1989 Busch 500

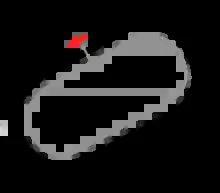
The layout of Bristol Motor Speedway, the venue where the race was held.

The Bristol Motor Speedway, formerly known as Bristol International Raceway and Bristol Raceway, is a NASCAR short track venue located in Bristol, Tennessee. Constructed in 1960, it held its first NASCAR race on July 30, 1961. Despite its short length, Bristol is among the most popular tracks on the NASCAR schedule because of its distinct features, which include extraordinarily steep banking, an all concrete surface, two pit roads, and stadium-like seating. It has also been named one of the loudest NASCAR tracks.